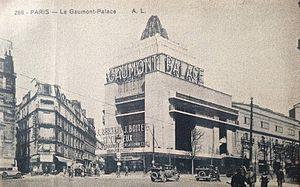
Le Gaumont-Palace de Paris au tout début des années 1930, qui est à l'origine le bâtiment de l'Hippodrome de Montmartre modifié avec une nouvelle façade.
L'hippodrome de Montmartre est un bâtiment construit à Paris, entre la Place de Clichy et le cimetière de Montmartre, pour l'exposition universelle de 1900 et afin de prendre la suite de l'hippodrome du Champ-de-Mars. Qui avait succédé en 1894 à l'hippodrome au pont de l'Alma, vaste salle de spectacles qui avait été fermée en 1892.
L'Hippodrome au pont de l'Alma est un très vaste et célèbre établissement parisien de spectacles ouvert de 1877 à 1892. L'initiateur de sa création était Charles Zidler.
La rue Caulaincourt est une rue du 18ᵉ arrondissement de Paris.
Le Gaumont-Palace est un cinéma parisien aujourd'hui disparu, qui se trouvait au 1, rue Caulaincourt. À sa place se dressent maintenant un hôtel Mercure et un magasin Castorama.